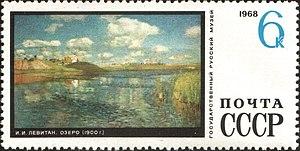
Le Lac. La Rus' ou simplement Le Lac, est un tableau du peintre russe Isaac Levitan, sur lequel il travailla durant les années 1899-1900. Il est exposé au Musée russe à Saint-Pétersbourg.